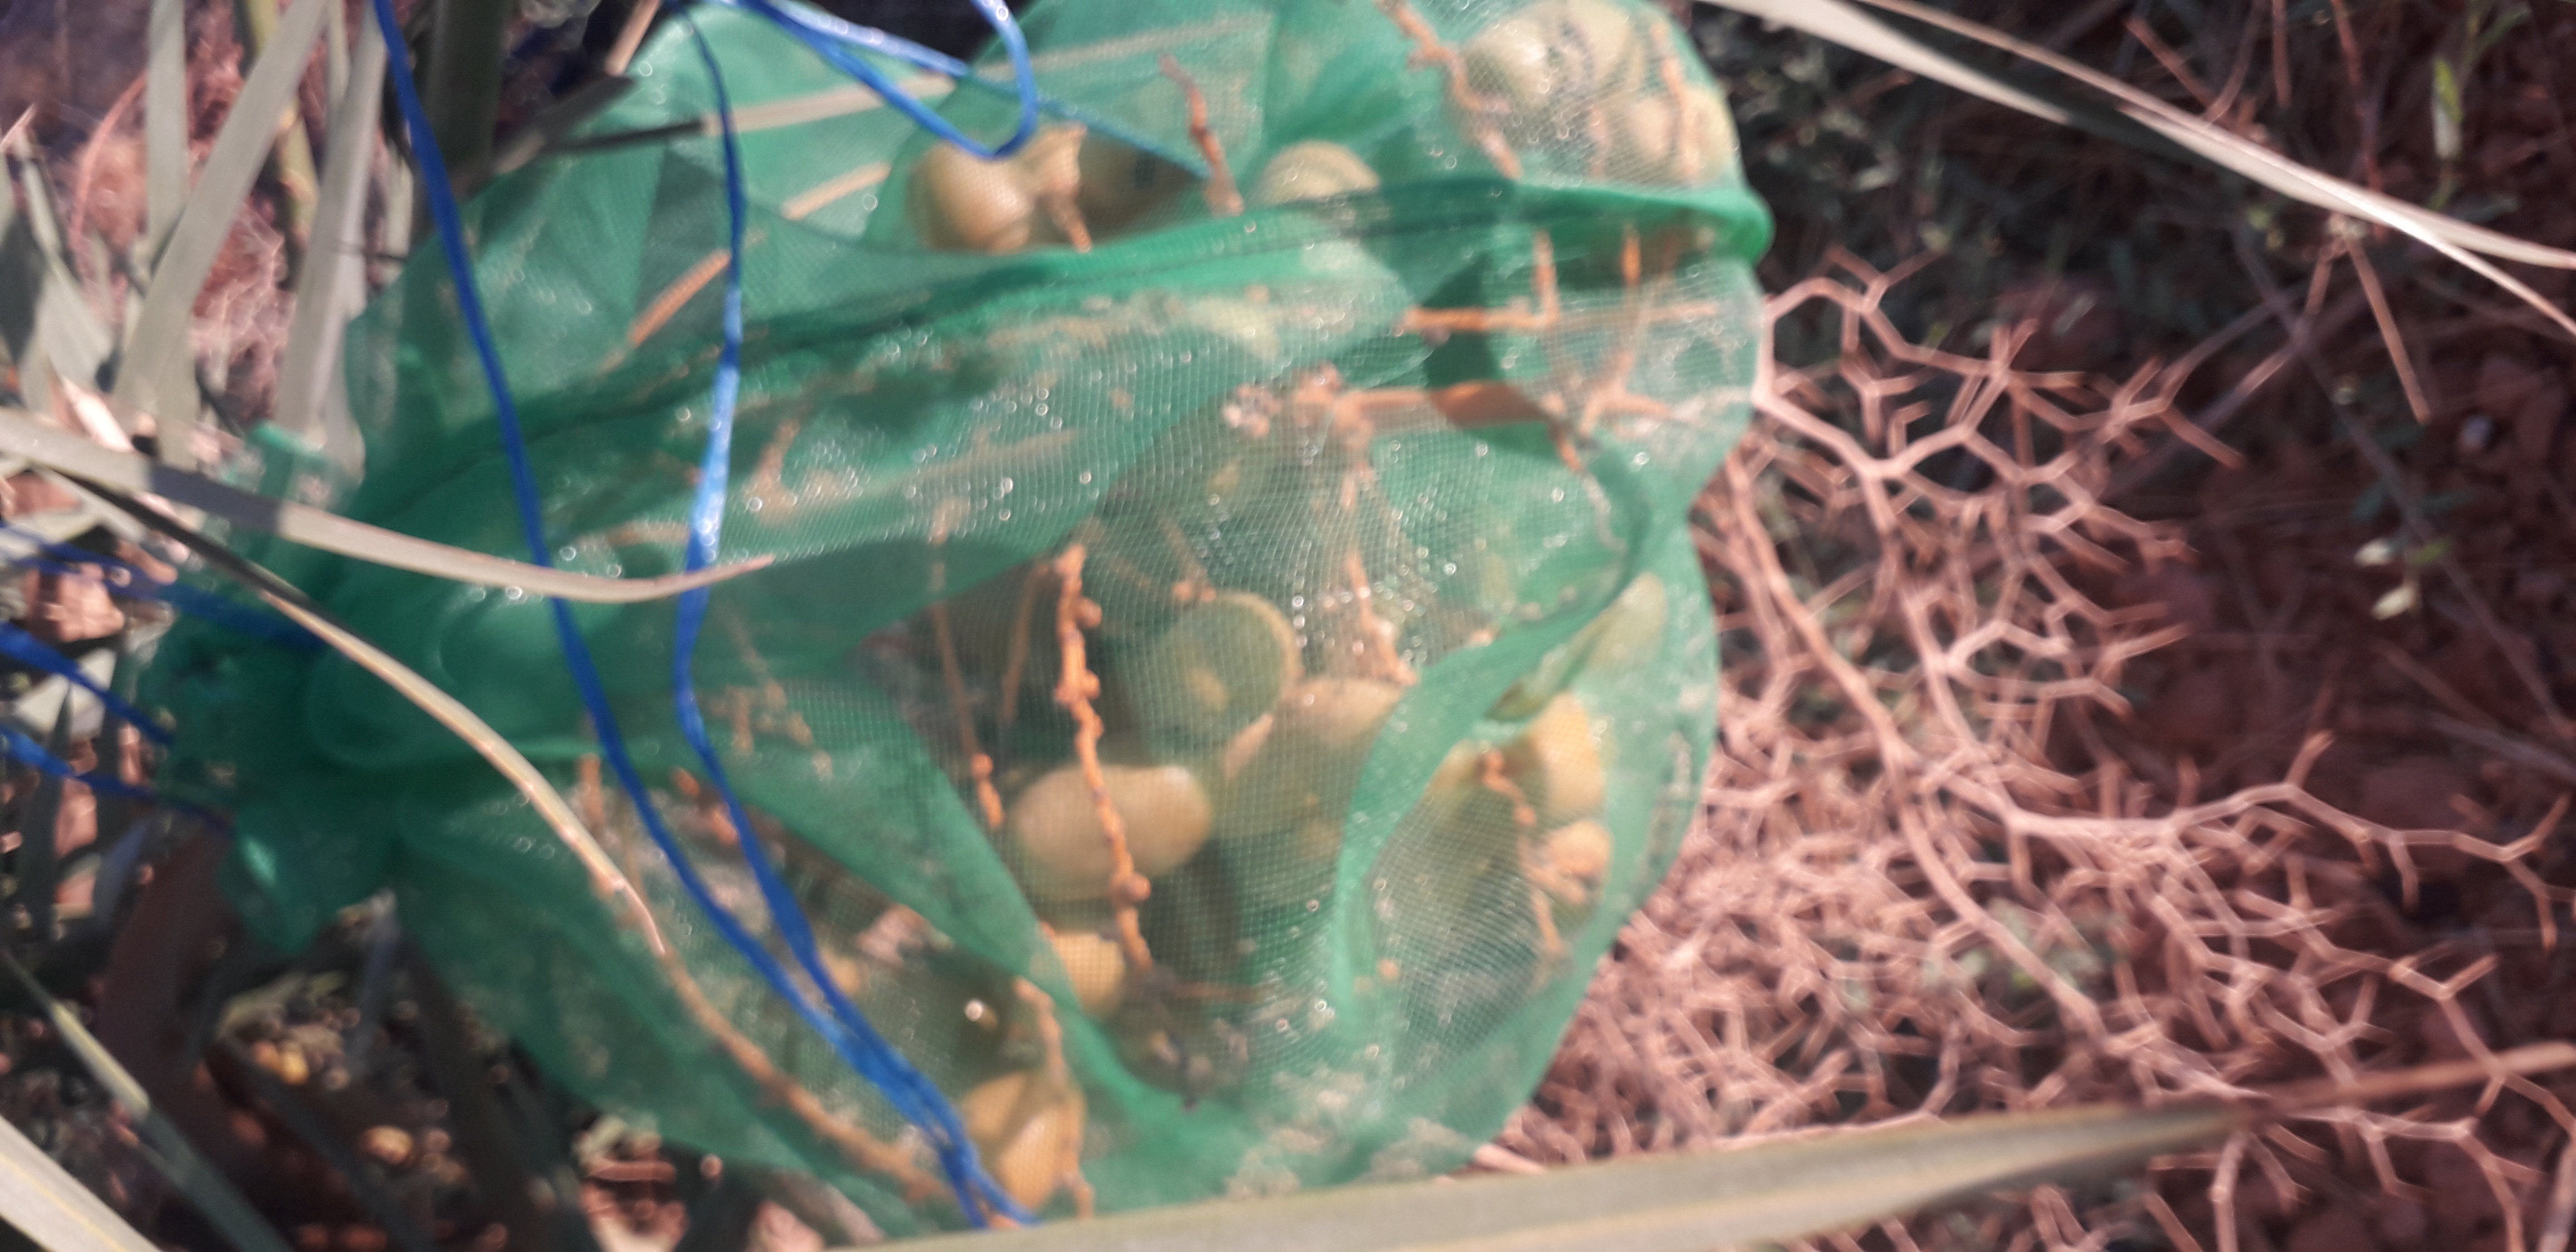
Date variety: Boufagous